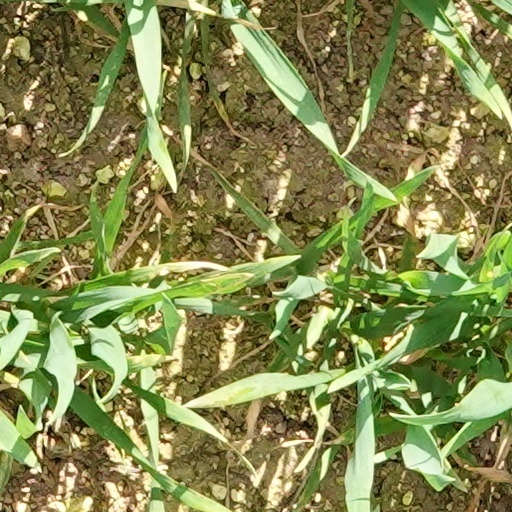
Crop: wheat